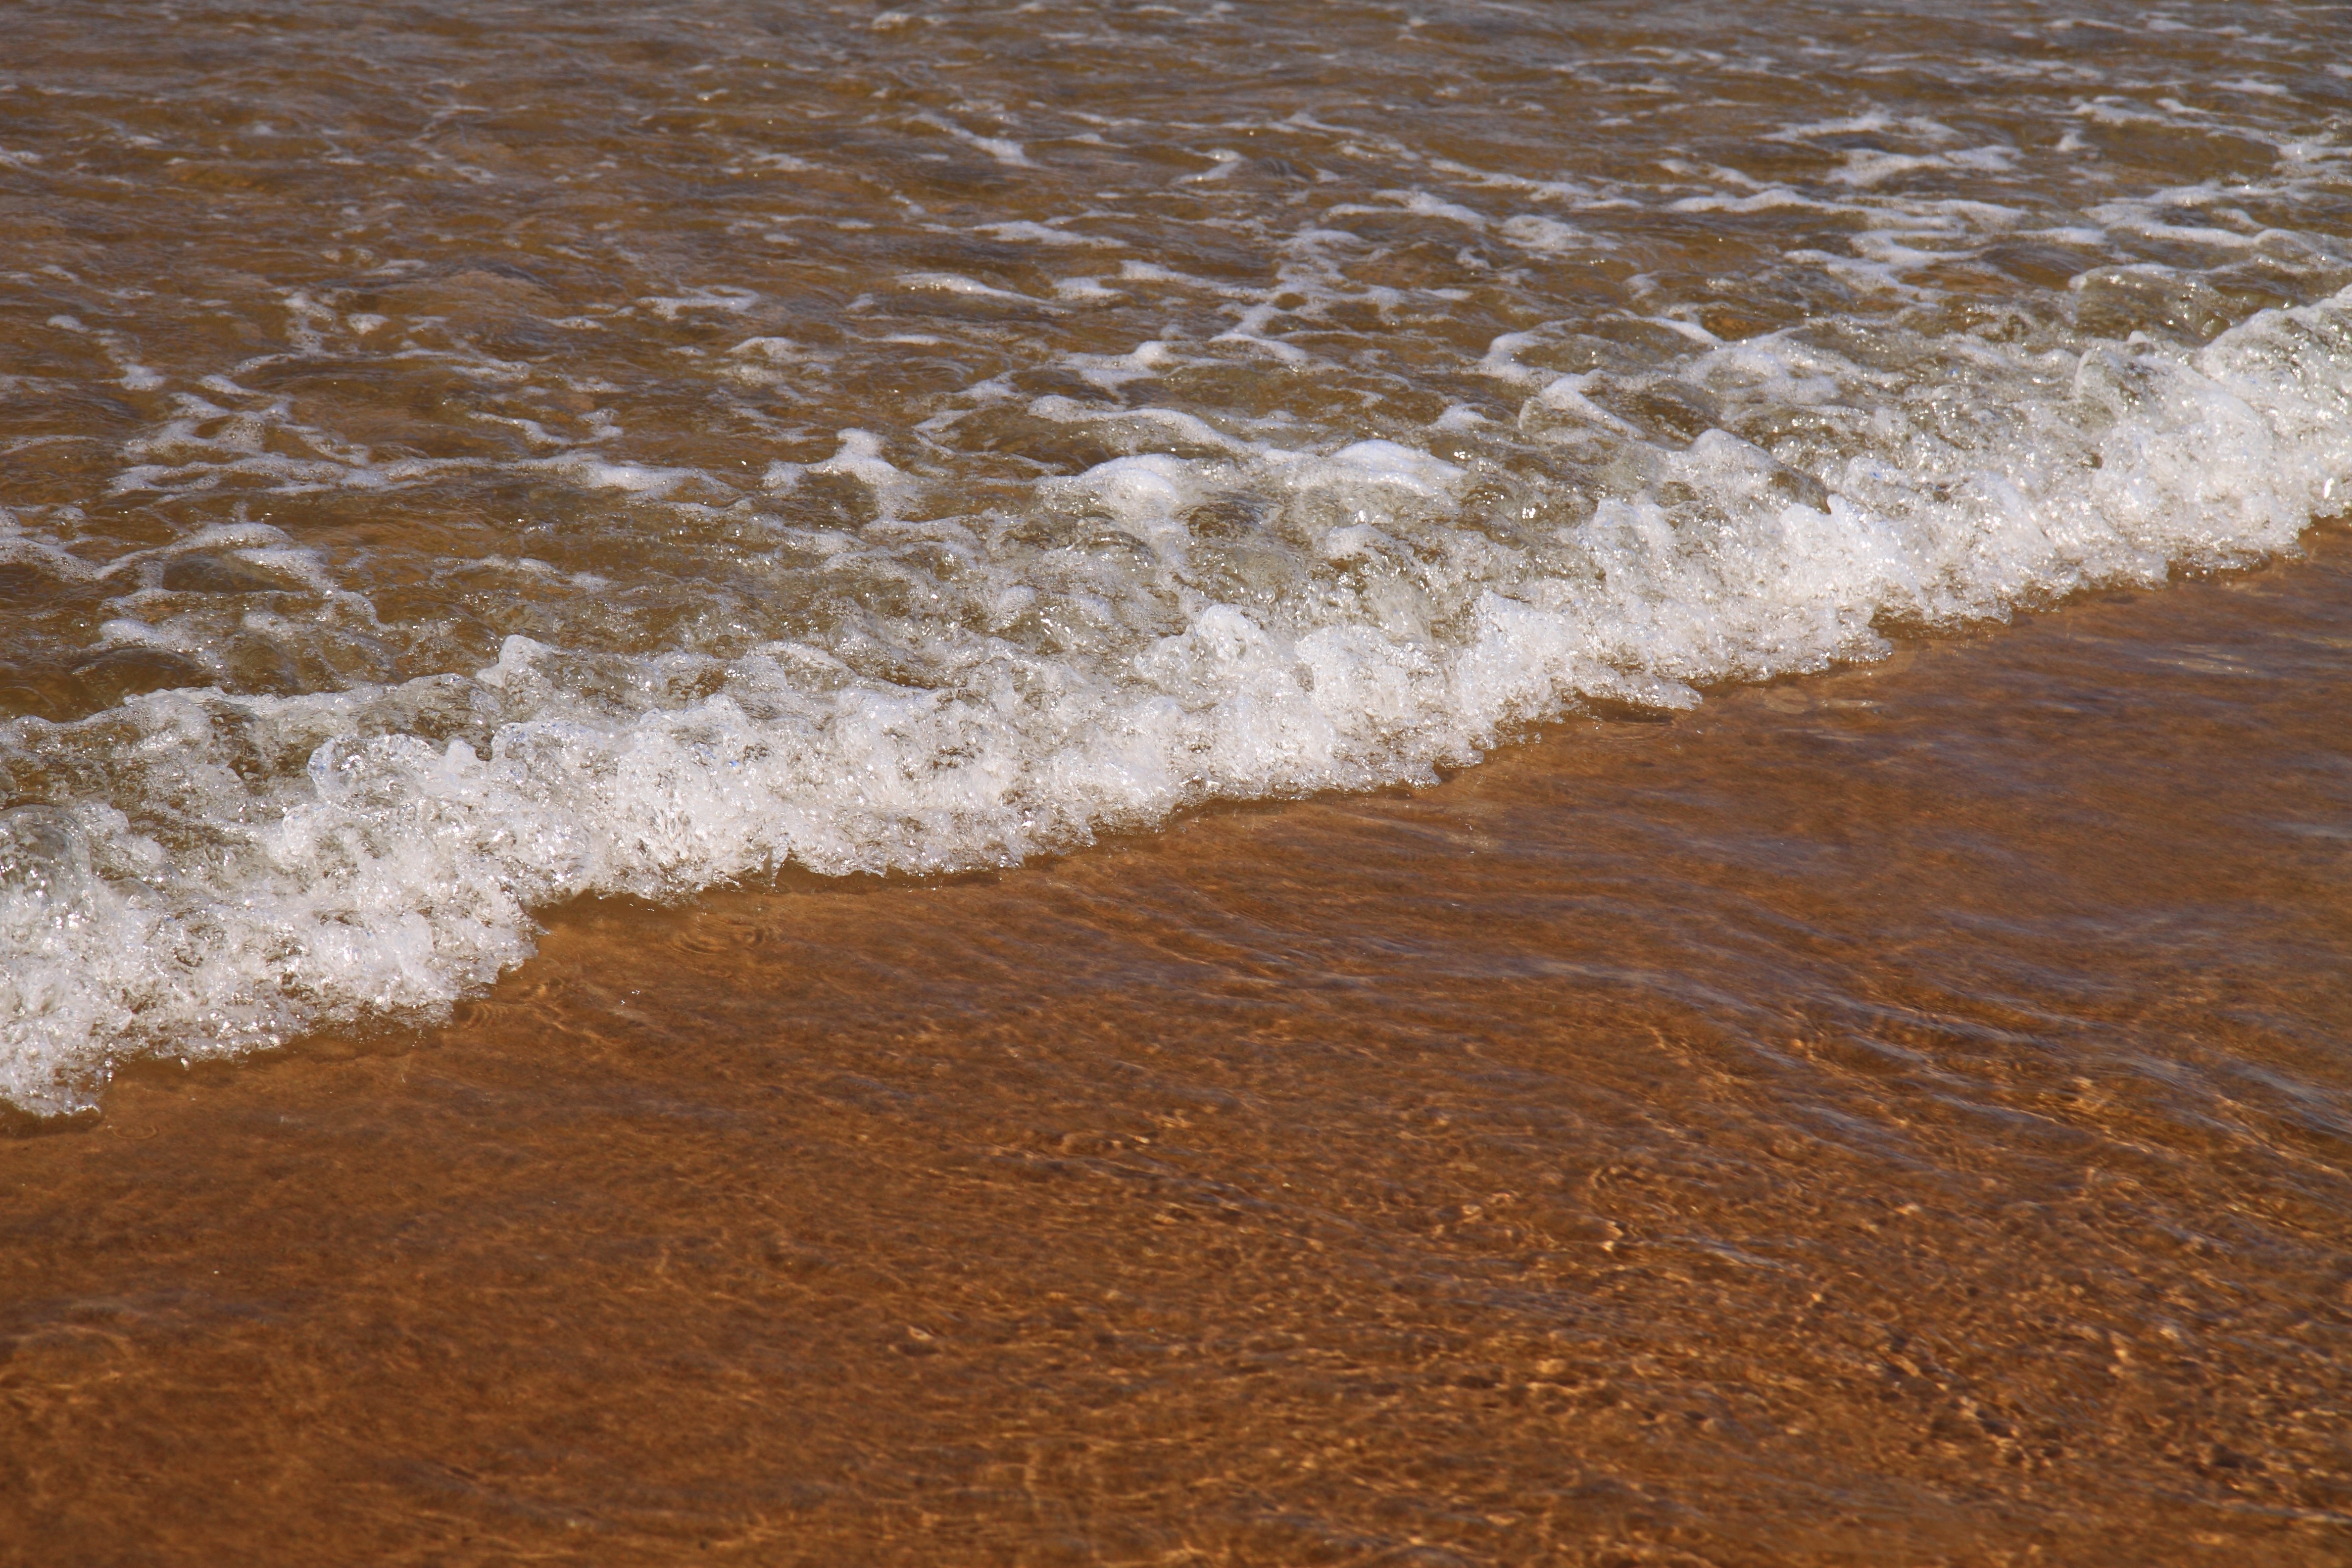
beach, sea, coast, water, nature, sand, ocean, shore, wave, river, vacation, travel, holiday, soil, tourism, waves, background, mudflat, wind wave